Christopher Eccleston

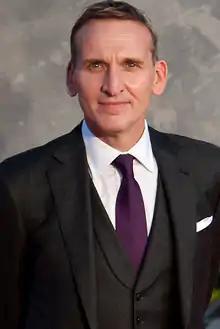
Eccleston at the premiere of "" in 2013

On 30 October 2005, Eccleston appeared on stage at The Old Vic theatre in London in the one-night play "Night Sky" alongside Navin Chowdhry, Bruno Langley, David Warner, Saffron Burrows and David Baddiel. Eccleston sat on the 2nd Amazonas International Film Festival Film Jury in November 2005. The Canadian born director Norman Jewison was chairman of the Jury. In December 2005, Eccleston travelled to Indonesia's Aceh province for the "BBC Breakfast" news programme, examining how survivors of the 2004 Boxing Day tsunami were rebuilding their lives.